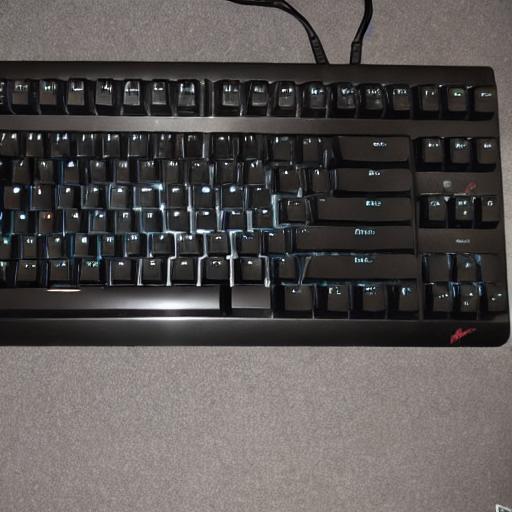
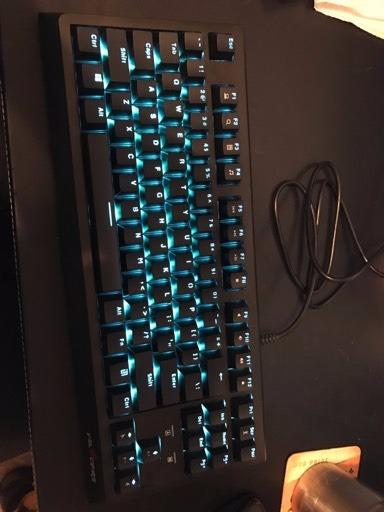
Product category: keyboard
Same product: no